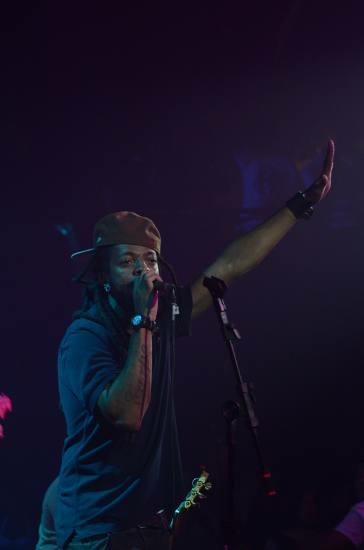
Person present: Yes